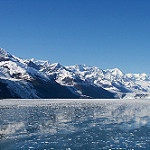
Label: glacier